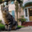
Label: cat